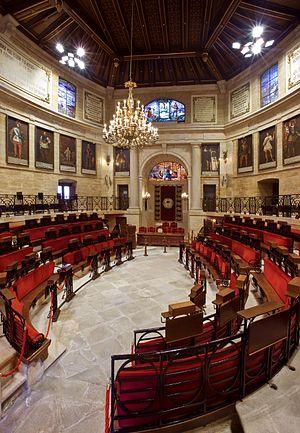
Busturialdea est une comarque dans la province de Biscaye, dans la communauté autonome du Pays basque en Espagne.